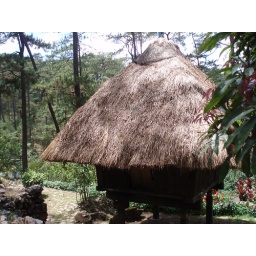
A native house of Igorot. An indigenous tribe in the Philippines mountain region.